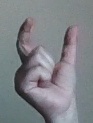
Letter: nun